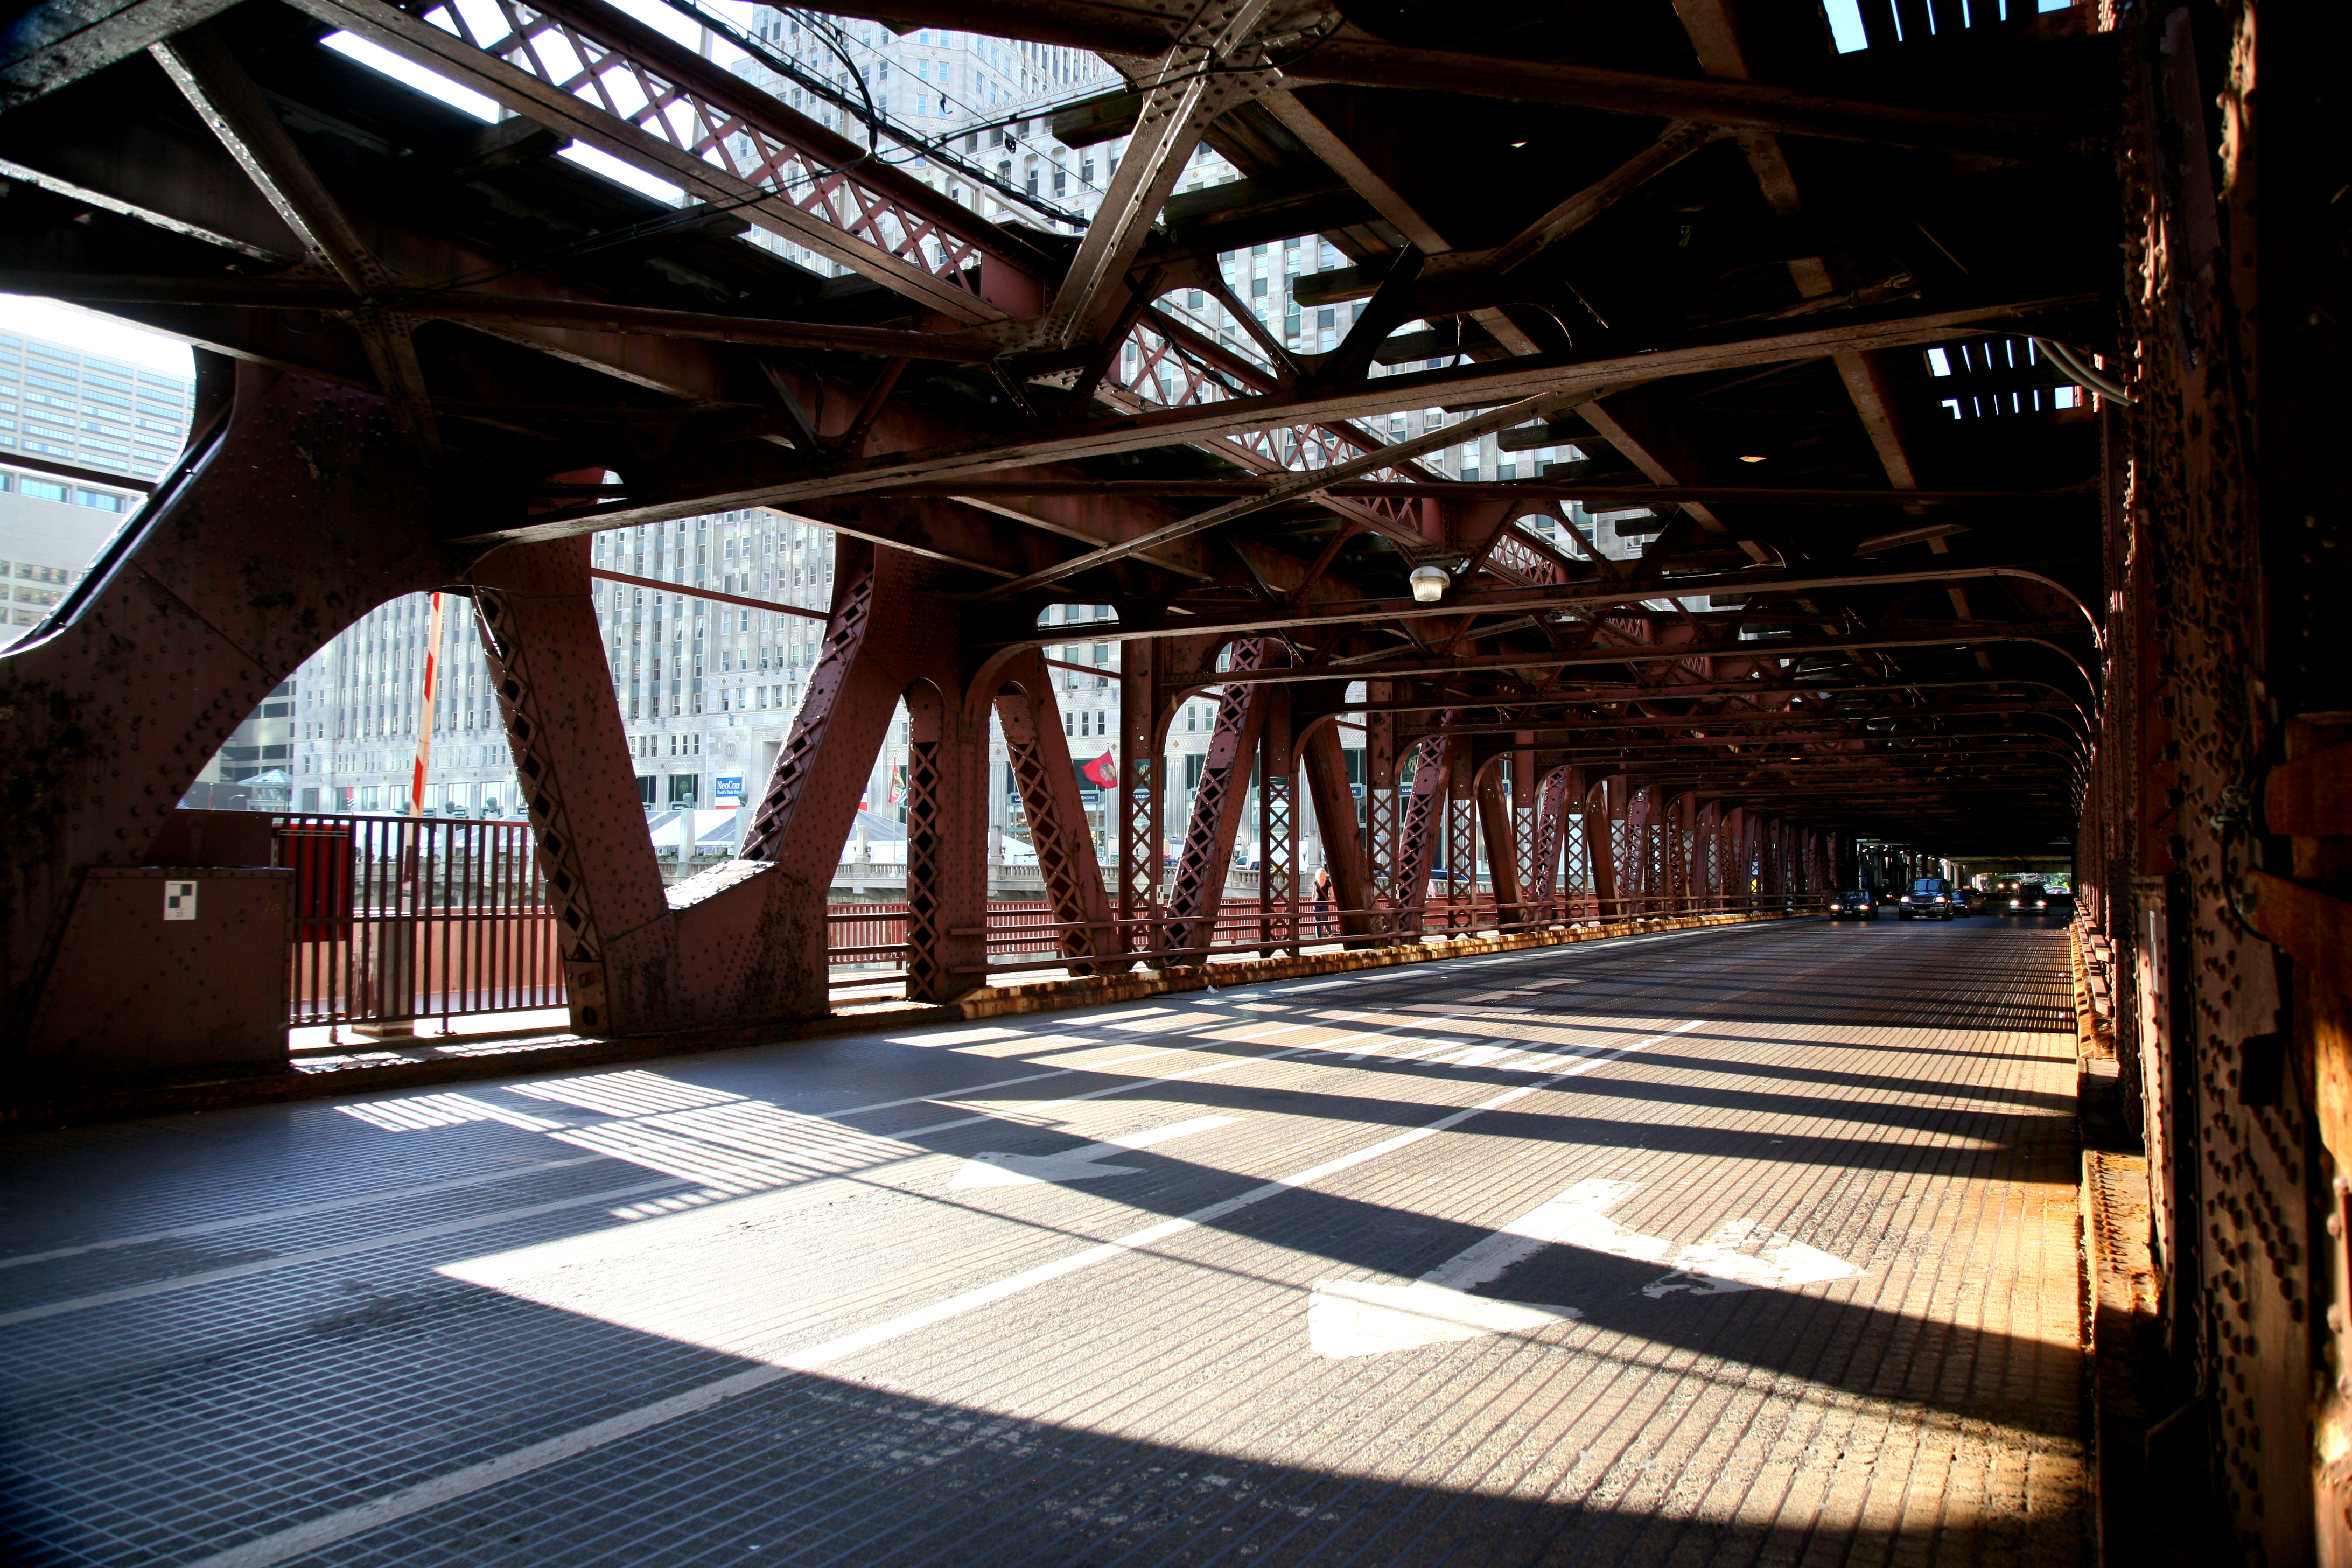
architecture, wood, bridge, street, building, downtown, chicago, public transport, symmetry, 5d, loop, urban area, wellsstreetbridge